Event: Nepal Earthquake
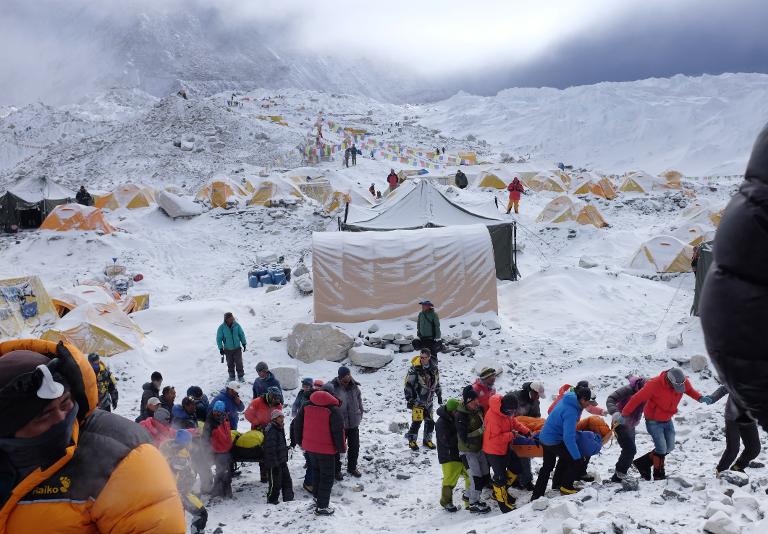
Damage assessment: no_damage